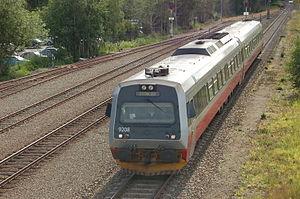
La gare de Levanger est une gare ferroviaire norvégienne de la ligne du Nordland, située sur le territoire de la commune de Levanger dans le comté et région de Trøndelag.